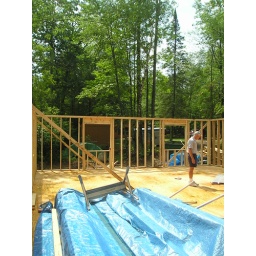
One window in our bedroom and the other main floor bedroom.